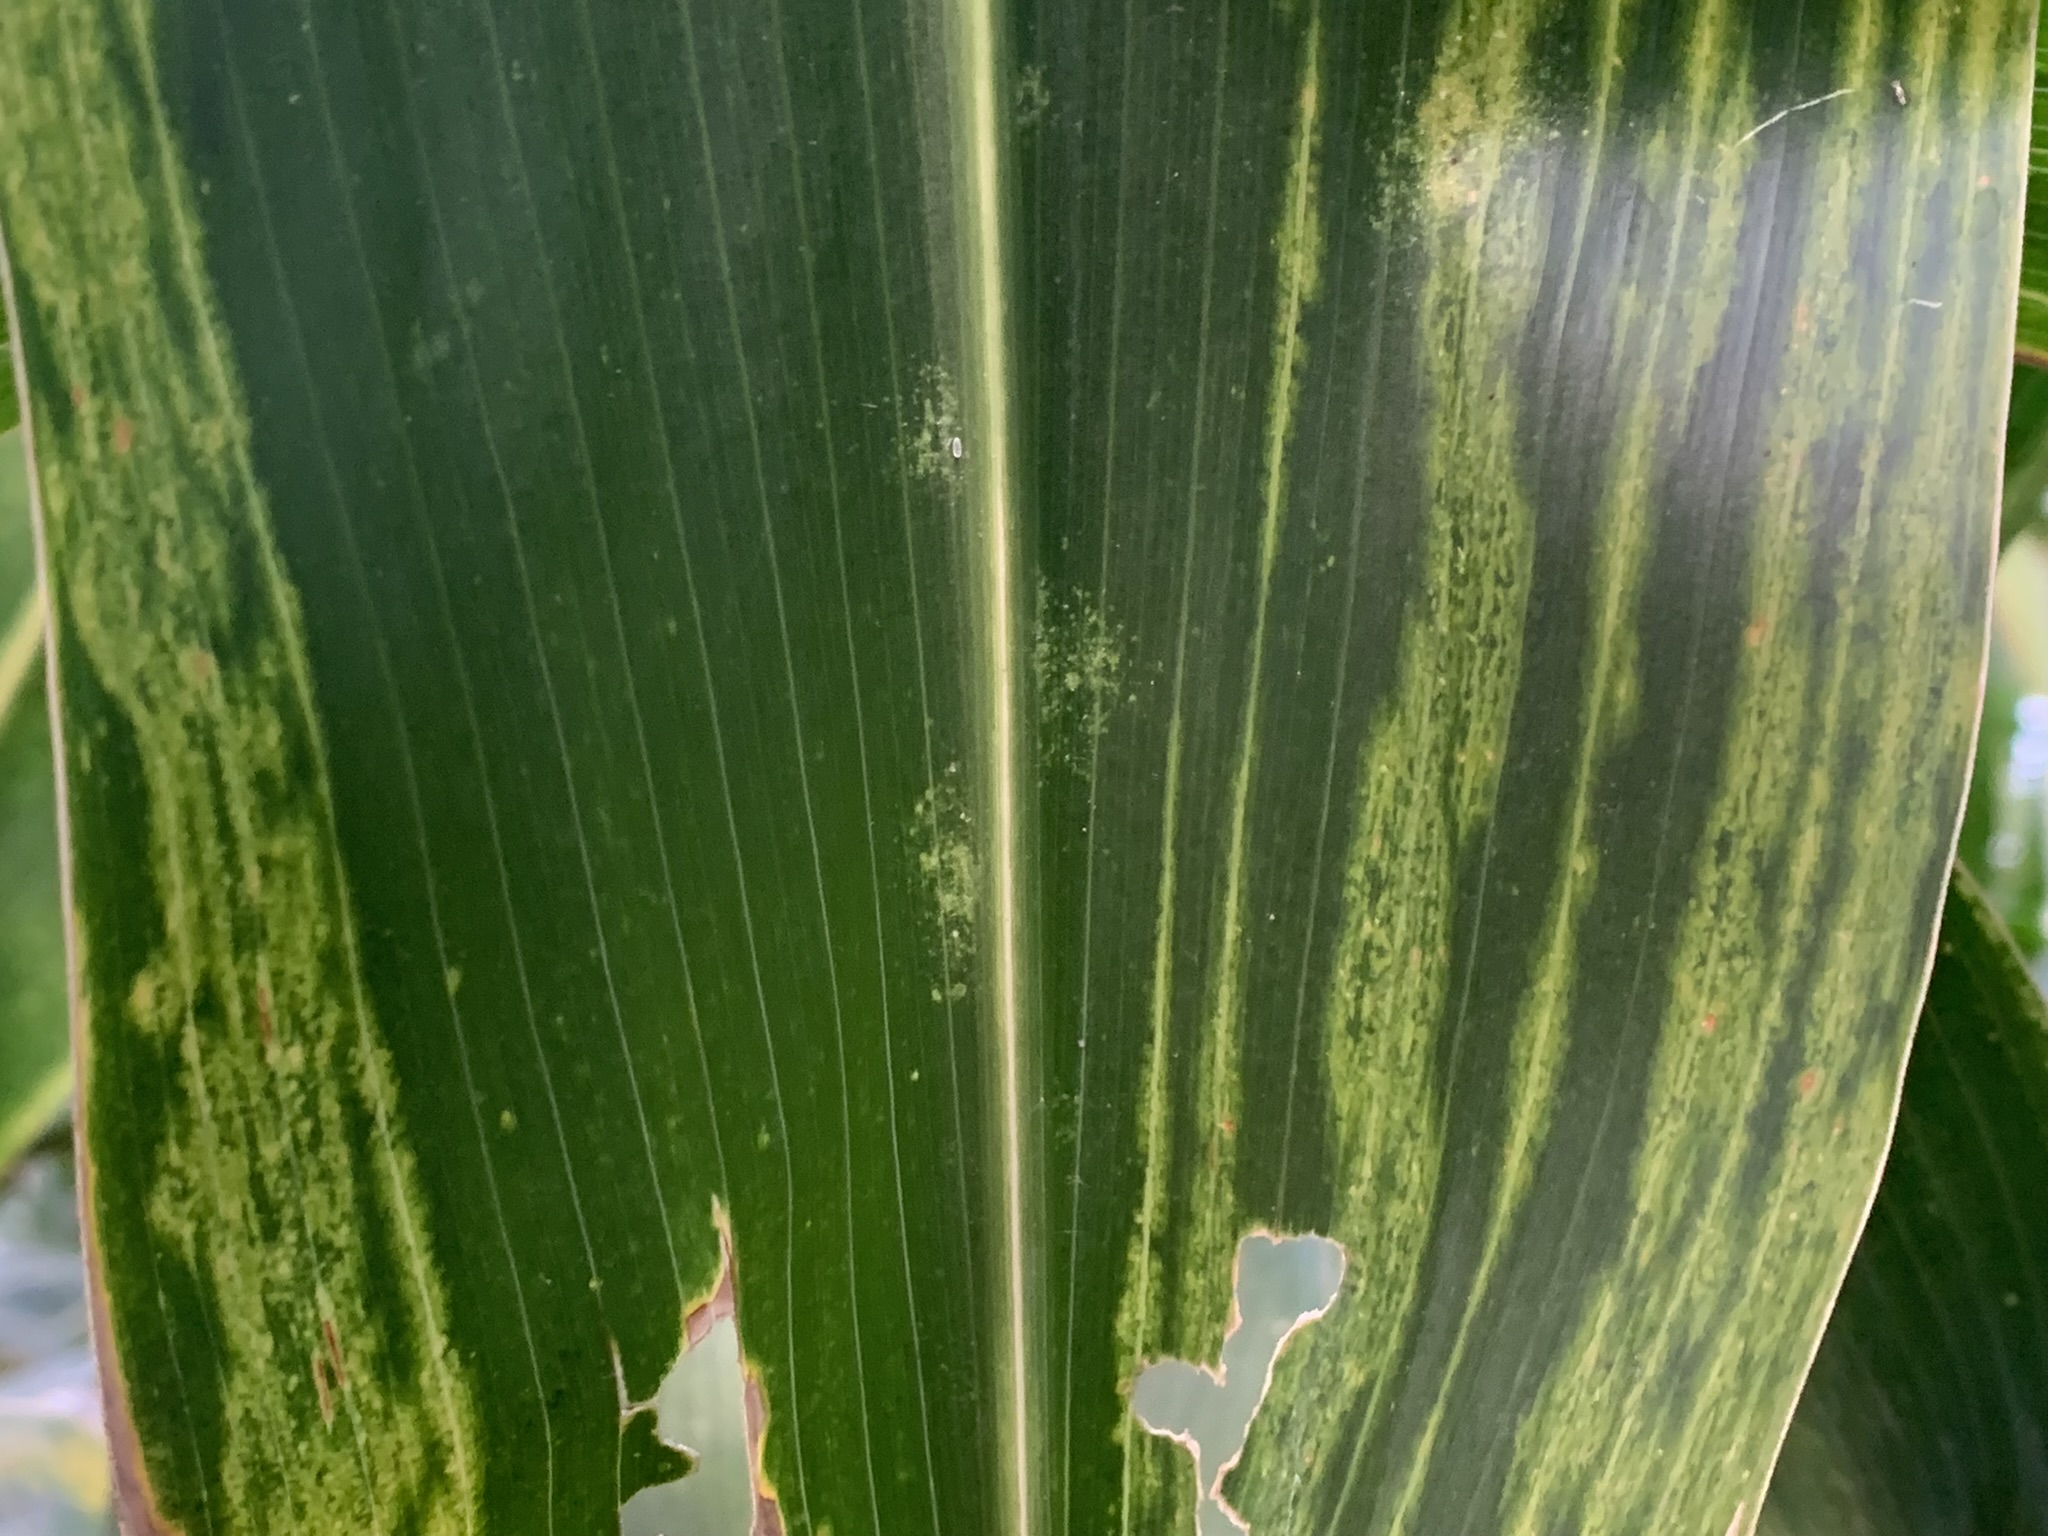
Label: MLN